Het Loo Palace

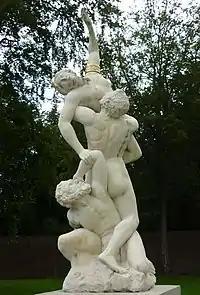
"Abduction of a Sabine woman" by Albert Xavery

The garden as it appears in the engraving was designed by Le Nôtre's nephew, Claude Desgotz. Throughout his military and diplomatic career, William of Orange was the continental antagonist of Louis XIV, the commander of the forces opposed to those of absolute power and Roman Catholicism. André Le Nôtre's main axis at Versailles, continued by the canal, runs up to the horizon. Daniel Marot and Desgotz's Het Loo garden does not dominate the landscape as Louis' German imitators do, though in his idealized plan, Desgotz extends the axis. The main garden, with conservative rectangular beds instead of more elaborately shaped ones, is an enclosed space surrounded by raised walks, as a Renaissance garden might be, tucked into the woods for private enjoyment, the garden not of a king but of a stadtholder. At its far end a shaded crosswalk of trees disguised the central vista. The orange trees set out in wooden boxes and wintered in an orangery, which were a feature of all gardens, did double duty for the House of Orange-Nassau.